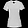
Label: T - shirt / top